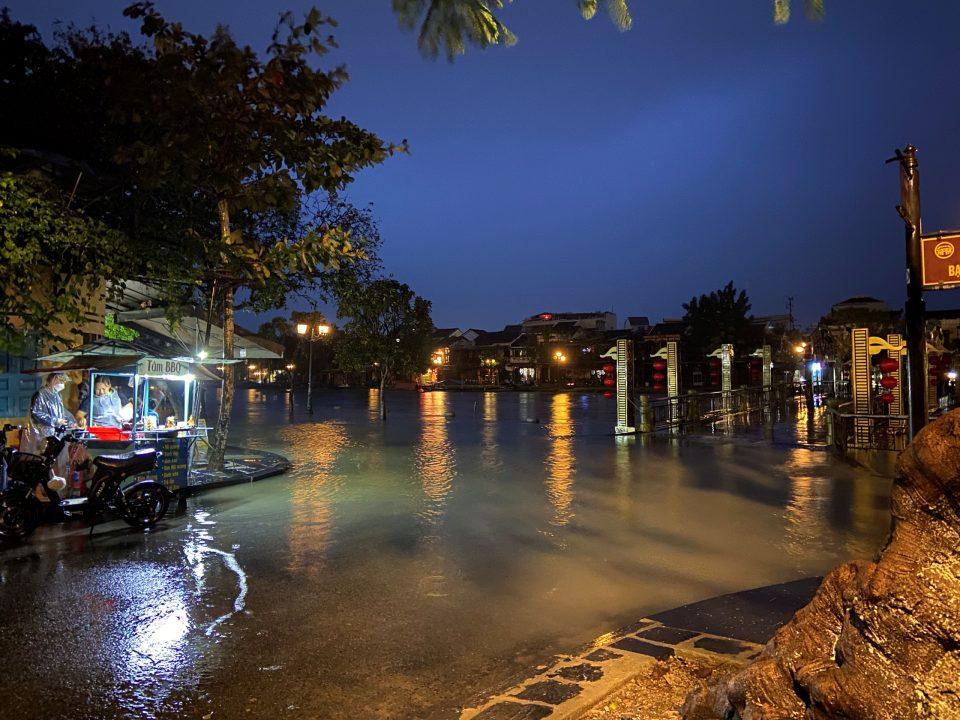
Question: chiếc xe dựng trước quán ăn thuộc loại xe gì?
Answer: chiếc xe thuộc loại xe đạp điện